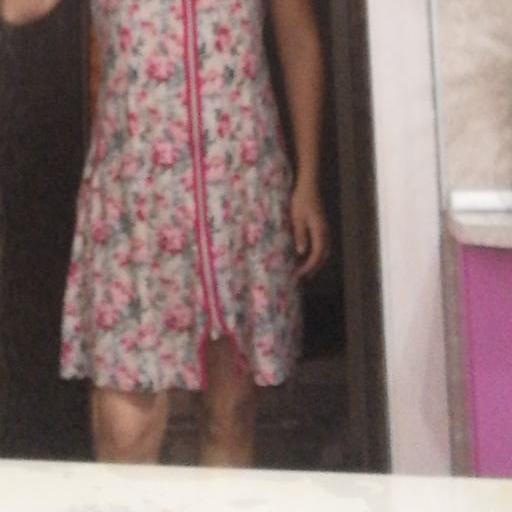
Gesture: no_gesture